Provincial Freeman (newspaper)

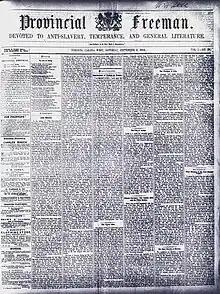
The front page of the "Provincial Freeman", September 2, 1854.

The Provincial Freeman was a Canadian weekly newspaper founded in 1853 by Mary Ann Shadd, a Black activist and writer. The paper was created to help raise awareness within the Black community for issues including anti-slavery efforts, civil rights movements and to advocate for black independence, with a particular emphasis on Black emigration to Canada. The Provincial Freeman was the first newspaper published by an African American woman, as well as the first Canadian newspaper published by a woman. The Provincial Freeman has been recognized by scholars as an early example of Black journalism. The Provincial Freeman featured the work of many abolitionists, including the Shadd family, who helped the paper circulate in Canada and the northern United States until it ceased publication in 1857.